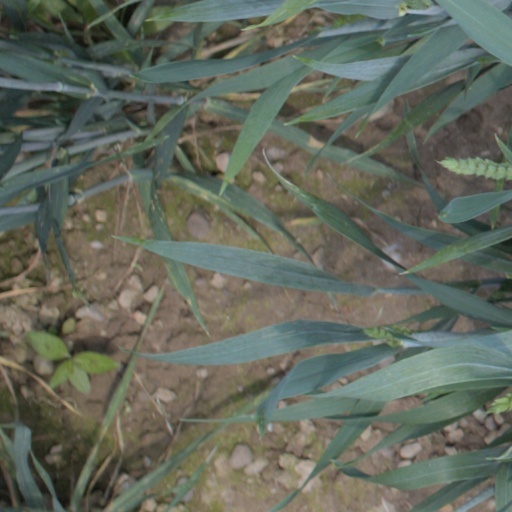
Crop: wheat